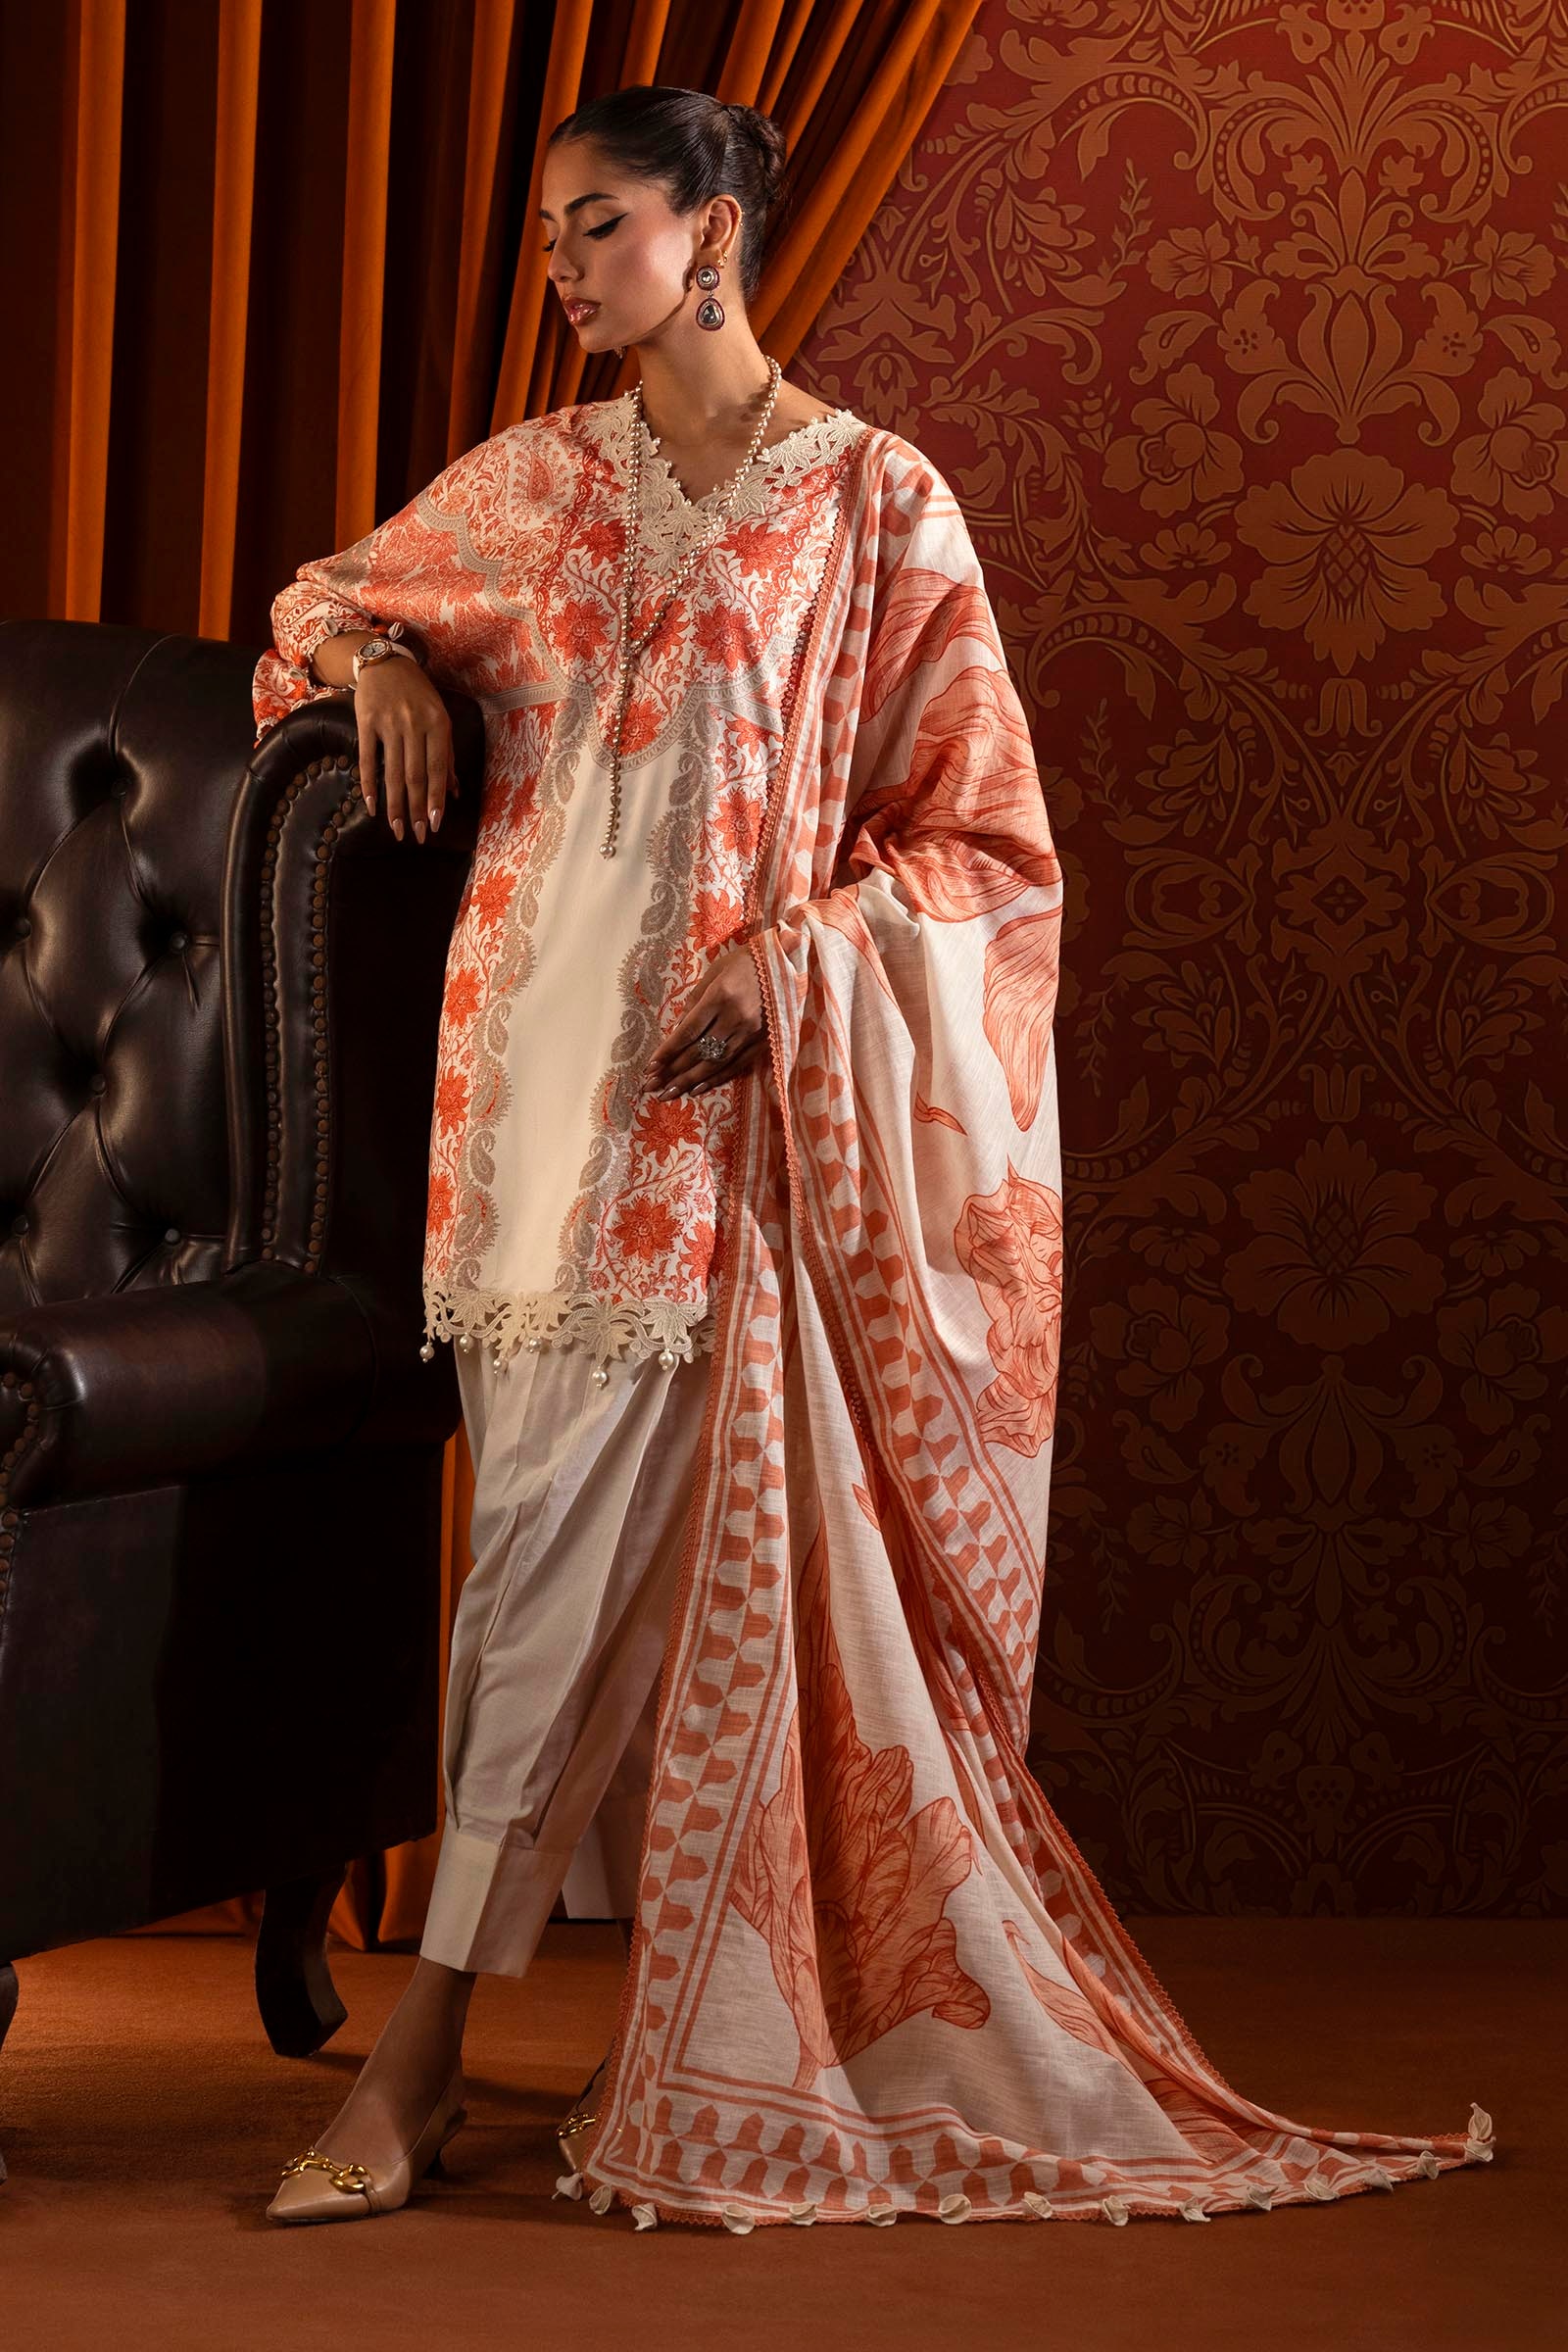
orange multi kurta pajamas